Advertising management

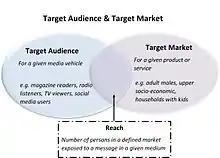
Relationship between target market and target audience

"Quadrant 1: "High-involvement/ rational purchases: In the first quadrant consumers learn about a product through advertising after which they develop a favourable (or unfavourable) disposition to the product which may or may not culminate in a purchase. This approach is considered optimal for advertising high ticket items such as cars and household furniture. When this is the dominant approach to purchasing, advertising messages should be information-rich and media strategy should be weighted towards media such as magazines and newspapers capable of delivering long-copy advertising.